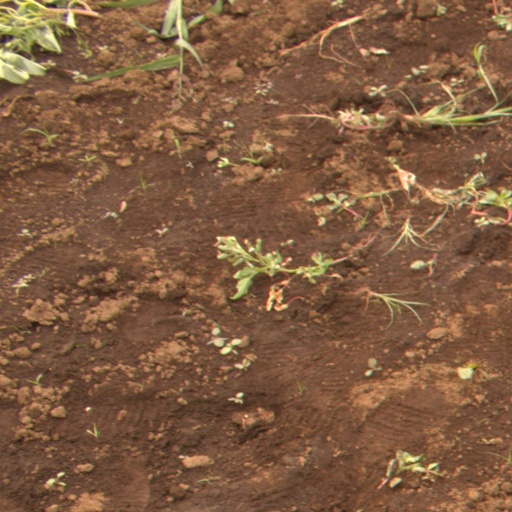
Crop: soybean